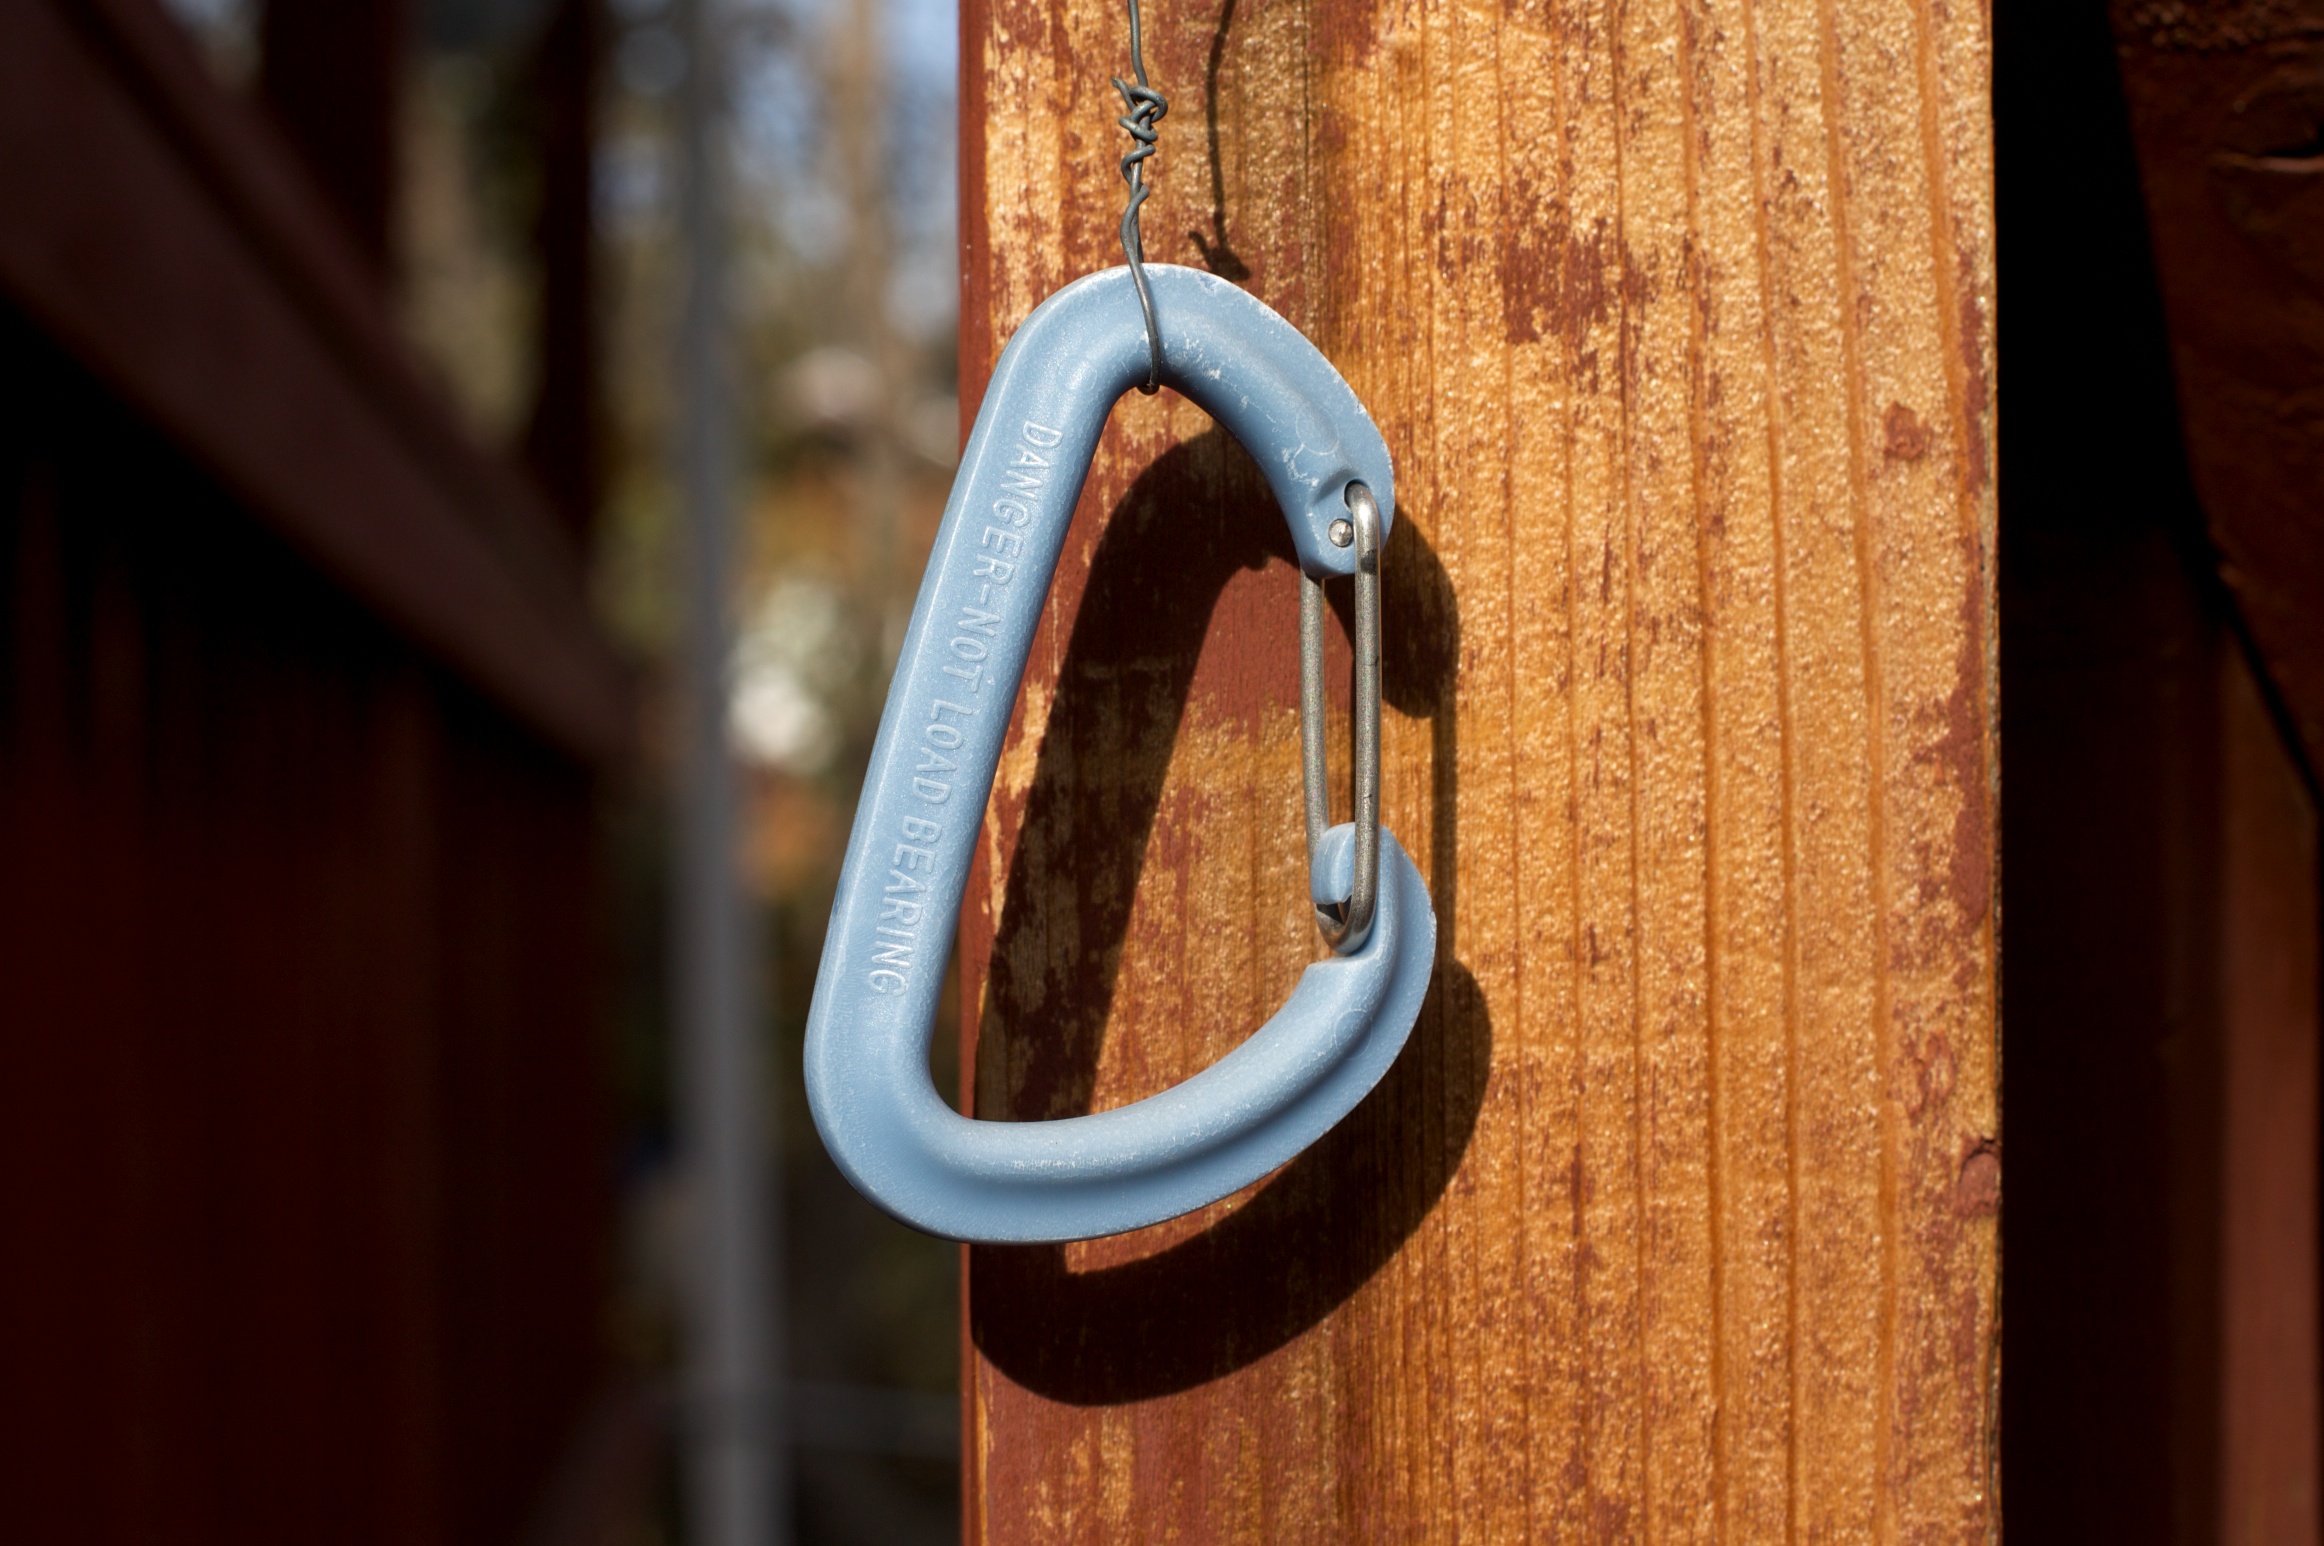
hand, wood, number, red, color, close up, shape, 2010365